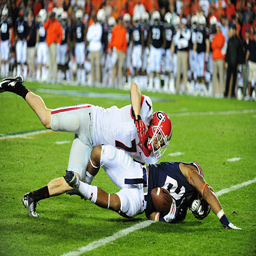
# is tackled by # .